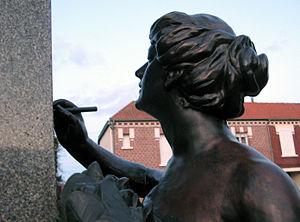
Roisel est une commune française située dans le département de la Somme, en région Hauts-de-France.